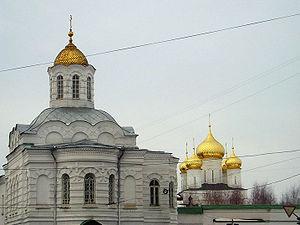
L'icône Fiodorovskaïa de la Mère de Dieu ou icône de Théodore de la Mère de Dieu ou Vierge de Kostroma est honorée par les orthodoxes comme icône miraculeuse de la Vierge Marie. Elle est conservée dans la ville de Kostroma, dans la cathédrale de l'Épiphanie-Anastasie. La légende attribue sa création à Luc l'évangéliste. Son iconographie est similaire à celle de Notre-Dame de Vladimir. Elle est aussi révérée comme l'une des icônes de la maison Romanov liée à l'élection en 1613 du fondateur de la dynastie Mikhaïl Fiodorovitch qui vécut sa jeunesse à Kostroma, relégué avec sa mère au Monastère Ipatiev.